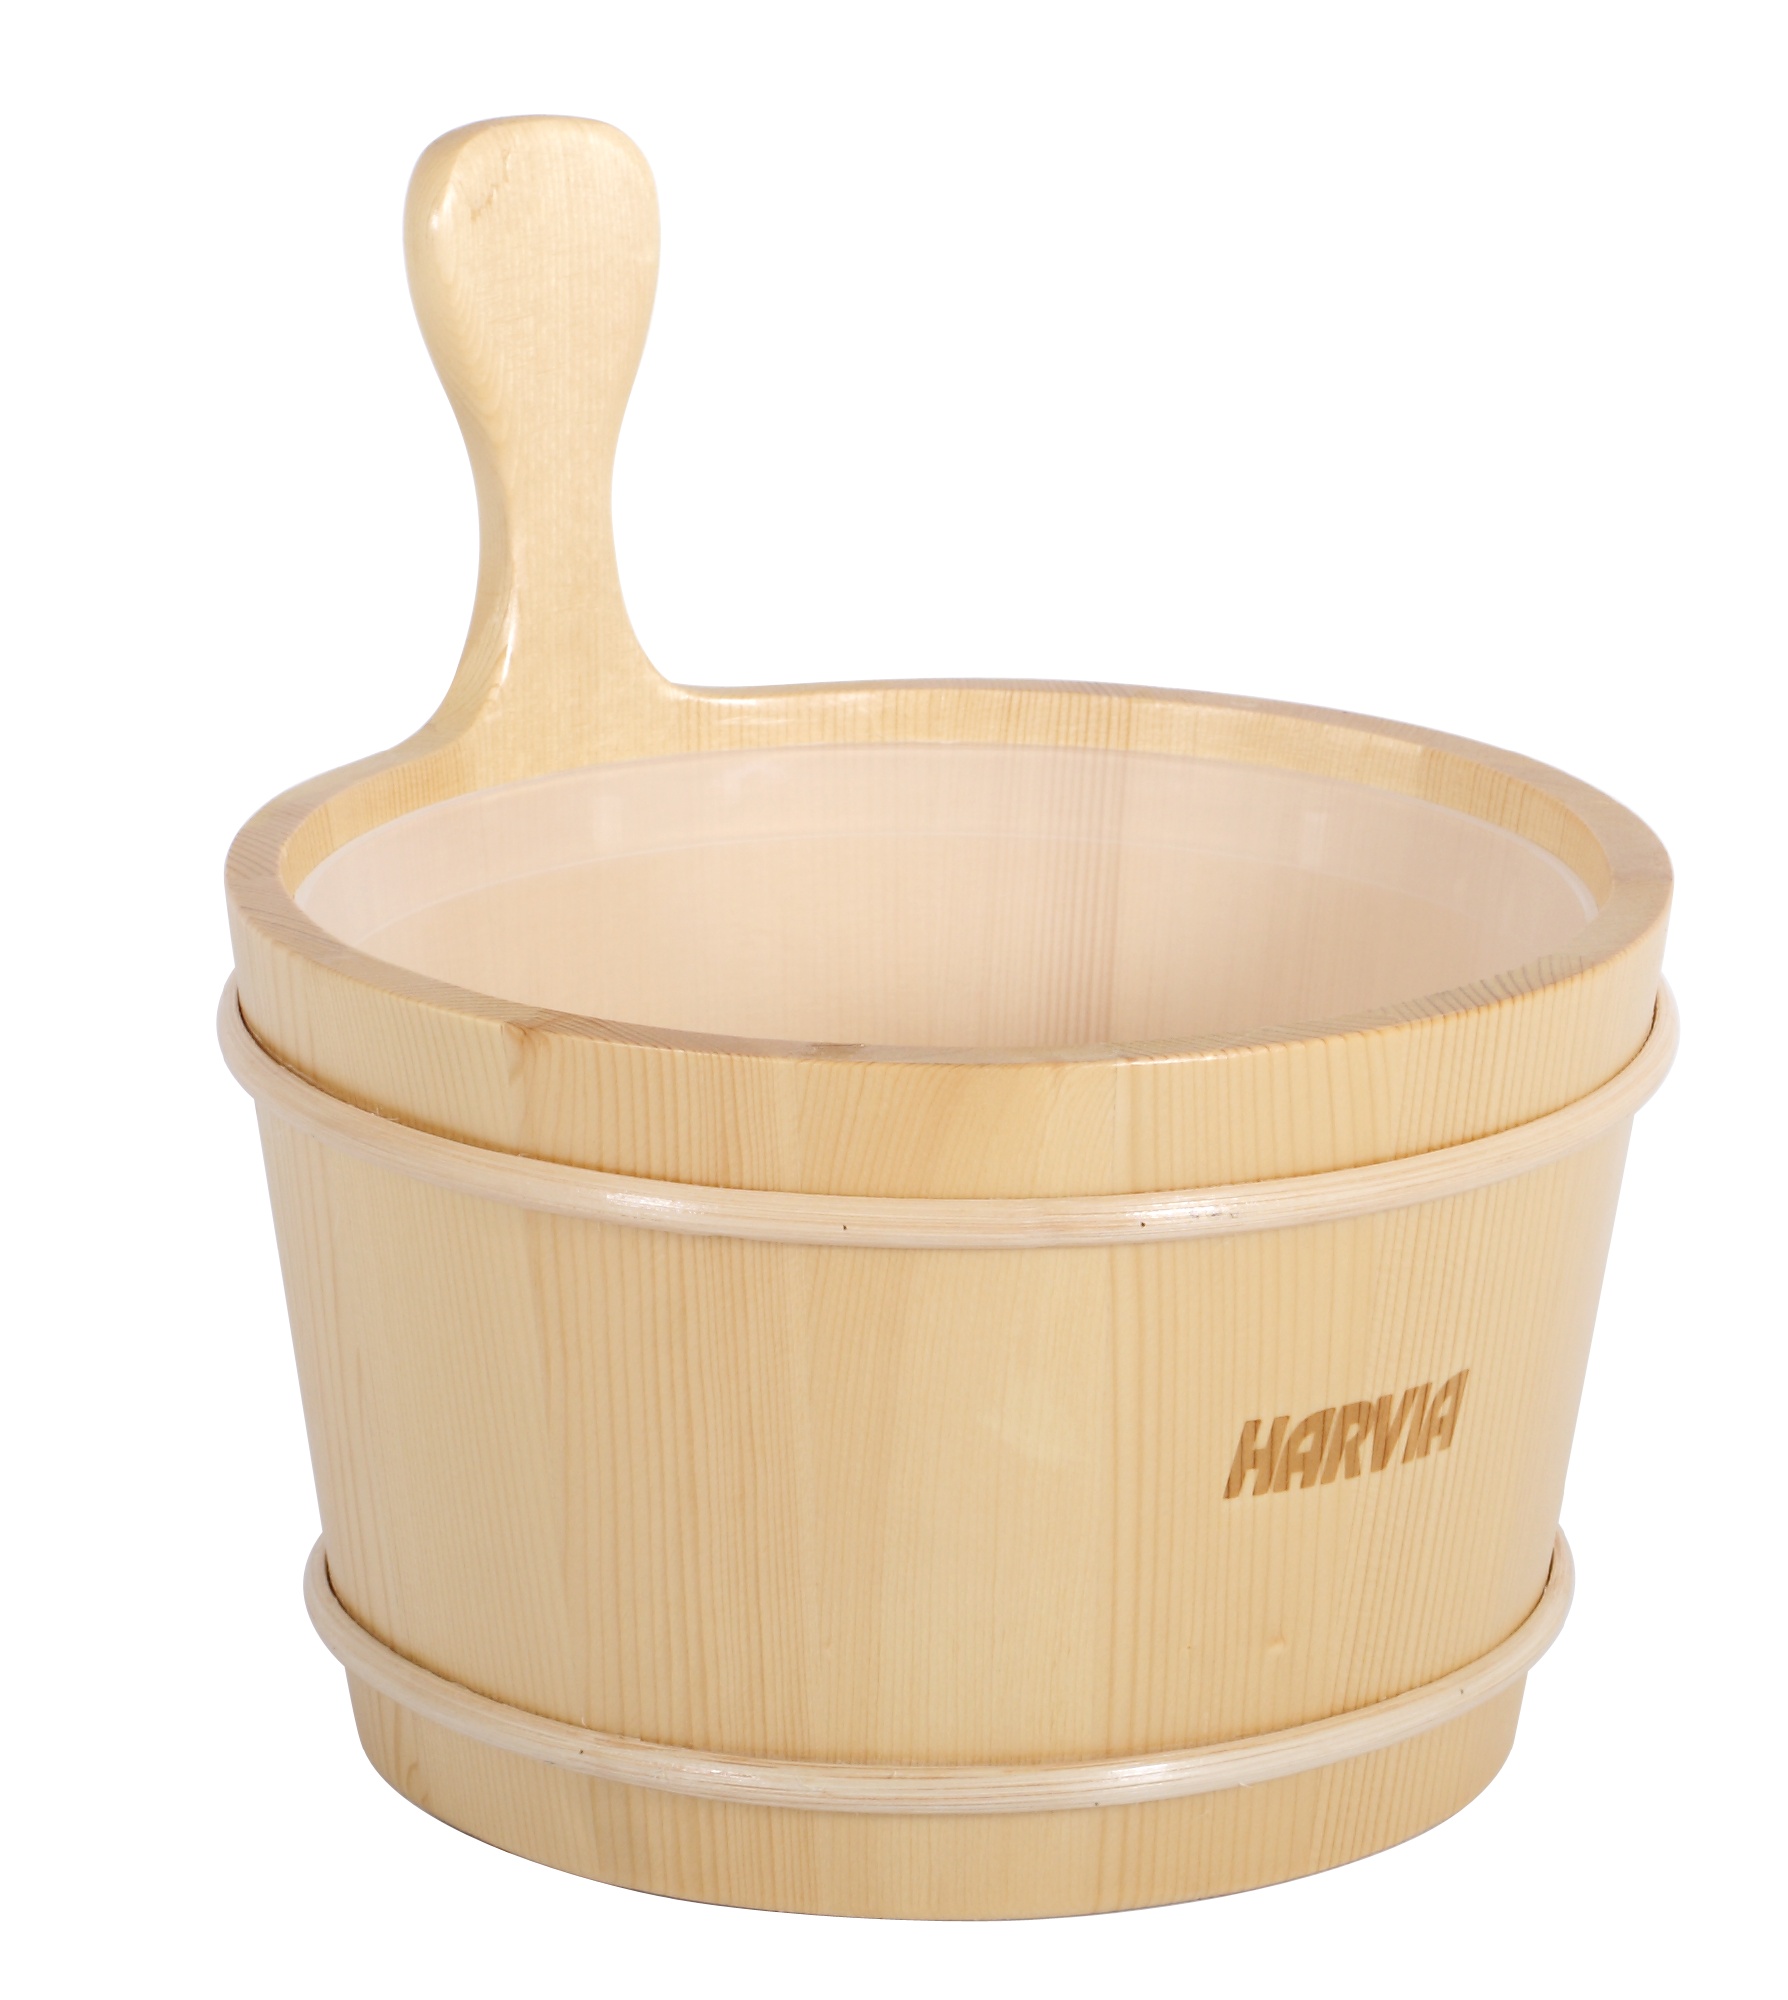
Harvia Classic Sauna-emmer 4L / 7L
De Harvia Classic sauna-emmer is een onmisbaar accessoire voor elke saunaliefhebber. Verkrijgbaar in 4 of 7 liter, past deze houten emmer perfect bij de authentieke saunasfeer. Dankzij de kunststof binnenemmer is hij niet alleen eenvoudig schoon te maken, maar ook beter bestand tegen vocht, wat zorgt voor een langere levensduur. Met vakmanschap afgewerkt door Harvia, is deze emmer ideaal om water over de saunastenen te gieten of om een saunatak (vihta) nat te maken. Of je nu kiest voor het compacte 4-liter formaat of de ruimere 7-liter variant, deze emmer combineert functionaliteit met traditioneel saunadesign. Ontdek het volledige aanbod sauna-emmers in ons assortiment saunaemmers, emmers en bakken . Combineer de emmer met een saunalepel om het water gedoseerd over de hete stenen te gieten. Voor een stijlvolle en praktische set kies je een emmer en lepel set , waarbij beide perfect op elkaar zijn afgestemd. Bekijk ons assortiment Opgieten voor bijpassende lepels, geurconcentraten en complete sets om jouw sauna-ervaring compleet te maken.
Brand: Harvia
Category: Home & Garden > Pool & Spa > Sauna Accessories > Sauna Buckets & Ladles > Sauna Buckets